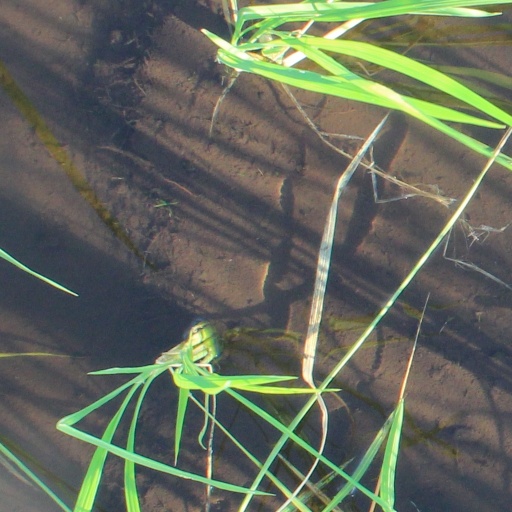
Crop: rice